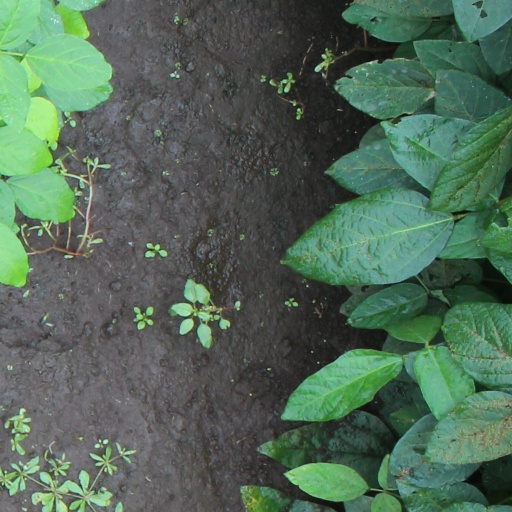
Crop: soybean